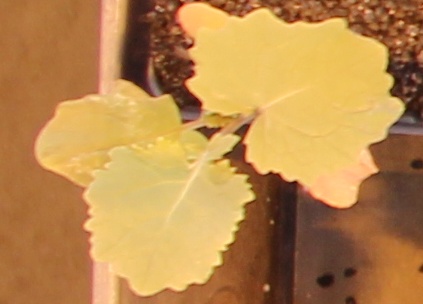
Label: Canola